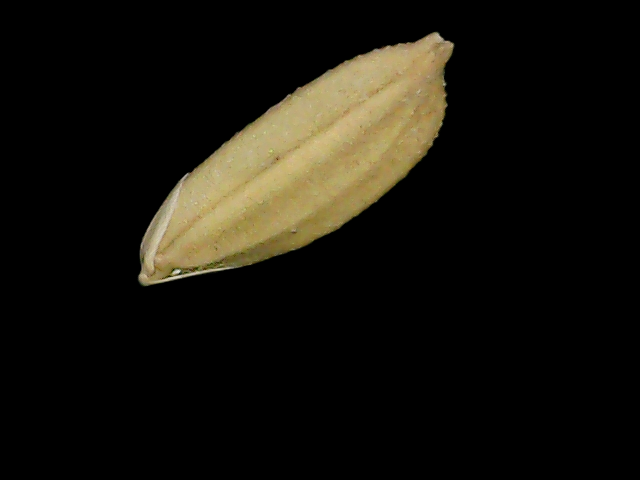
Rice variety: Bd52